Solar Impulse

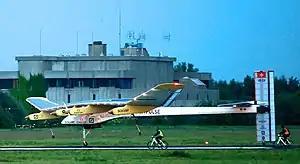
"Solar Impulse 1" landing at Brussels Airport after its first international flight on 13 May 2011

Solar Impulse is a Swiss long-range experimental solar-powered aircraft project, and also the name of the project's two operational aircraft. The privately financed project is led by Swiss engineer and businessman André Borschberg and Swiss psychiatrist and balloonist Bertrand Piccard, who co-piloted "Breitling Orbiter 3", the first balloon to circle the world non-stop. The Solar Impulse project's goals were to make the first circumnavigation of the Earth by a piloted fixed-wing aircraft using only solar power and to bring attention to clean technologies.